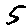
Label: 5